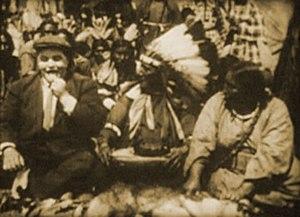
Fatty chez les peaux rouges est une comédie burlesque réalisée par Roscoe Arbuckle sortie en 1914.